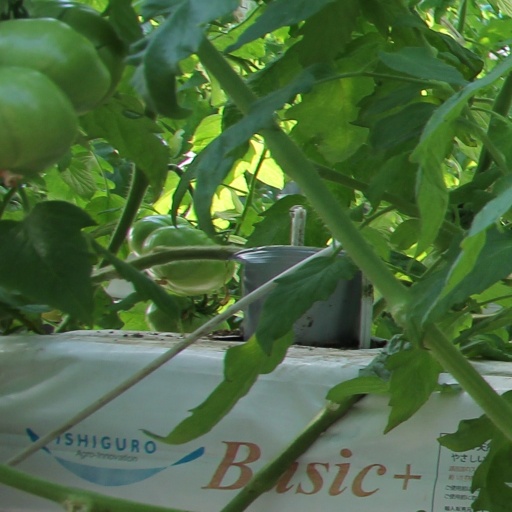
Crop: tomato